Gus Williams (outfielder)

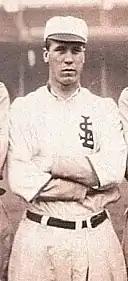
Williams broke into the majors in 1911, playing with the St. Louis Browns until the 1915 season.

Williams joined the Montgomery Rebels of the Class-A Southern Association at the start of the 1912 season. On June 17, Williams quit the Montgomery club after he stated it was too hot to play baseball in the area. He returned to his home-town of Omaha, where he played during the 1911 season where he asked the team for a contract. John Dobbs, the president of the Rebels telegraphed Williams at his home in Omaha that Montgomery would raise his salary if he returned to the team. However, Williams stated he did not want to return to the Montgomery team that season. In 57 games played with the Rebels that season, he batted .286 with 54 hits. Williams joined the St. Louis Browns in July. Williams made his MLB season debut on July 27, against the New York Highlanders. In that game, he got one hit, a double, in three at-bats. In August, Williams replaced Heinie Jantzen as the Browns every-day outfielder. Williams' first career MLB home run came on September 27, against Chicago White Sox pitcher Frank Lange. During the next game on September 28, Williams hit his second career home run, also against Frank Lange. On the season, he batted .292 with 32 runs scored, 63 hits, 13 doubles, seven triples, two home runs, 32 RBIs, and 18 stolen bases in 64 games played.